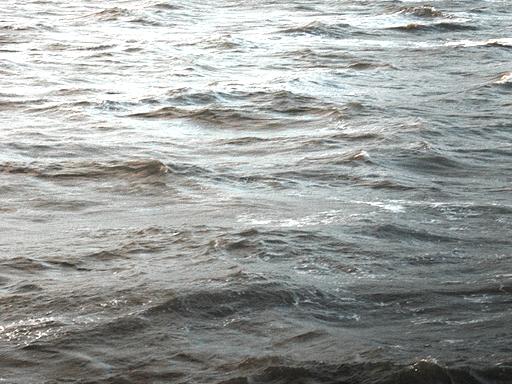
Material: water